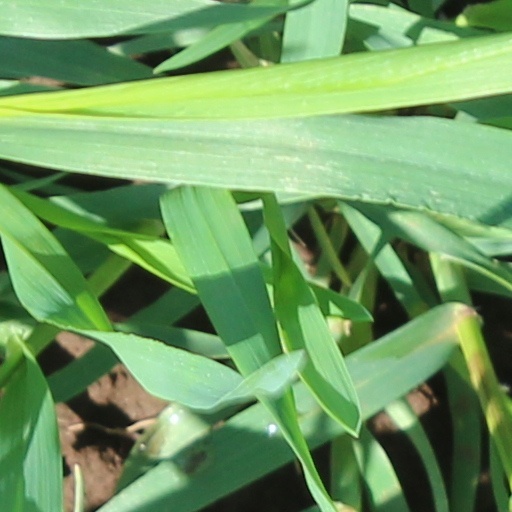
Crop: wheat